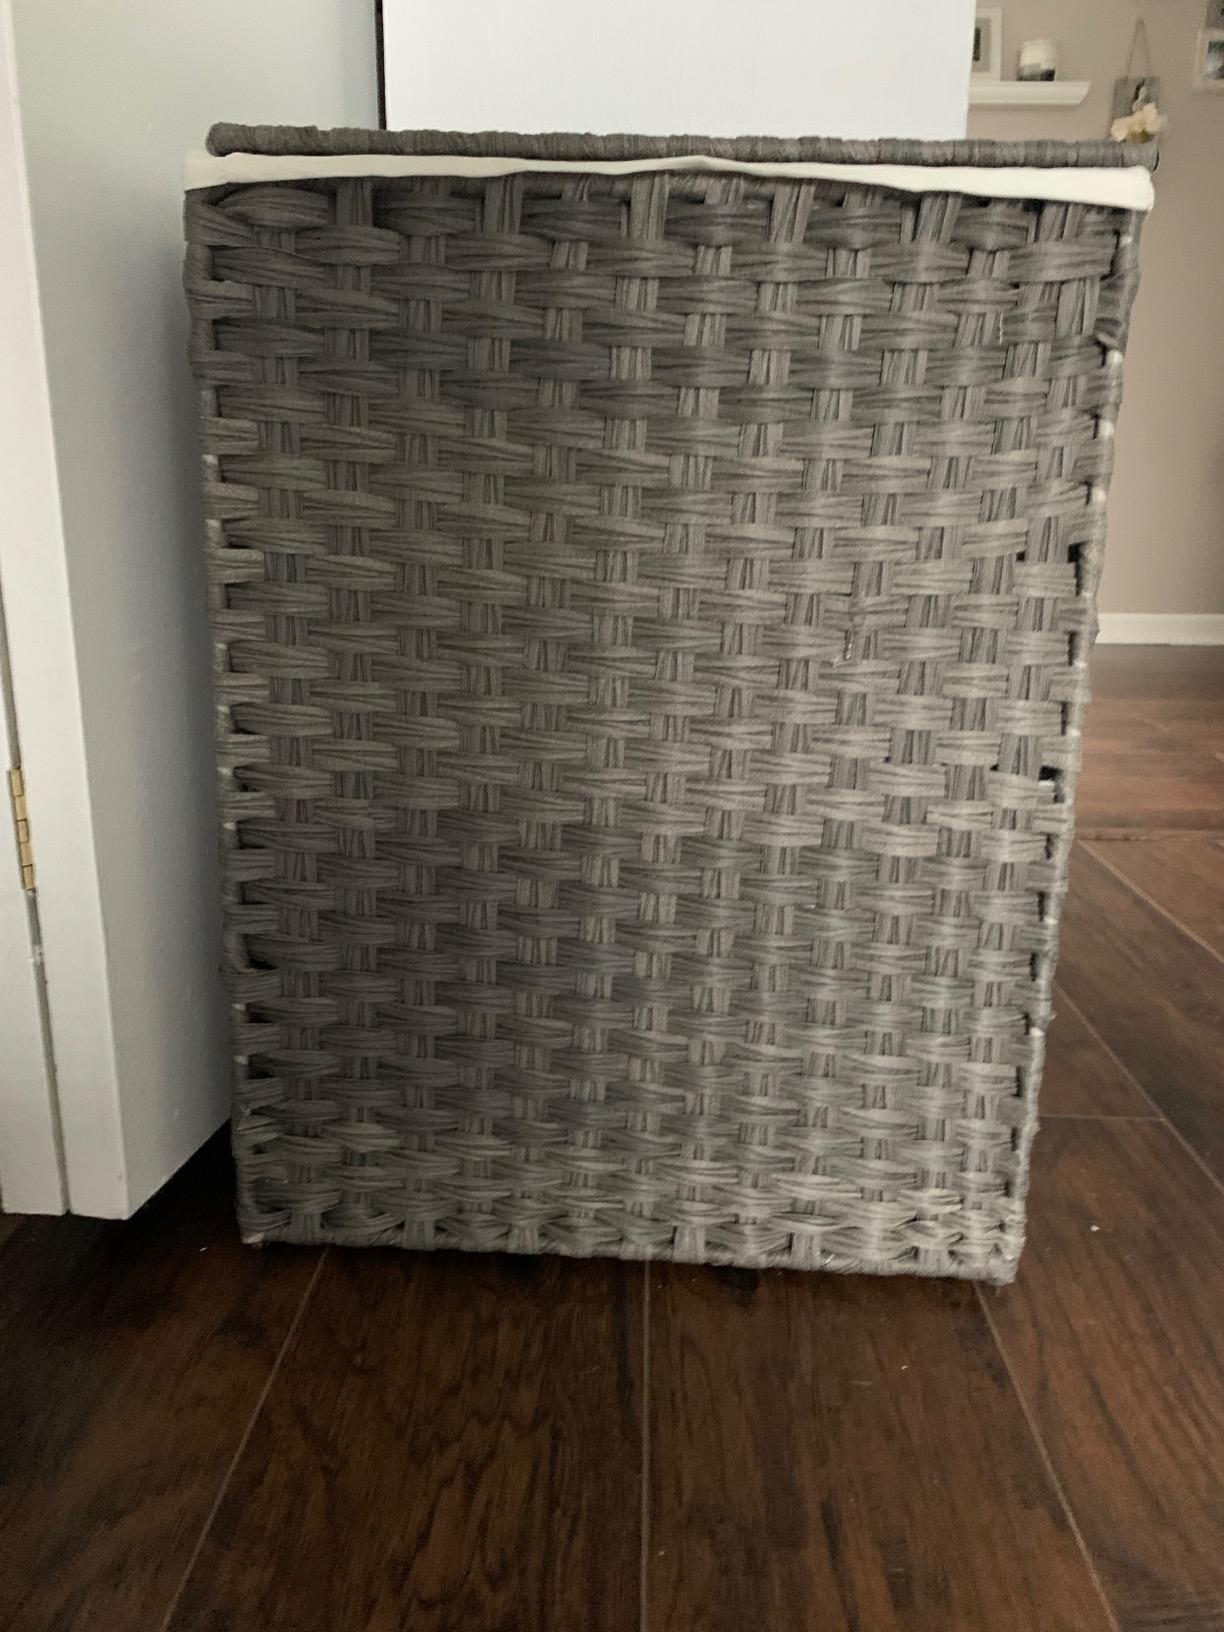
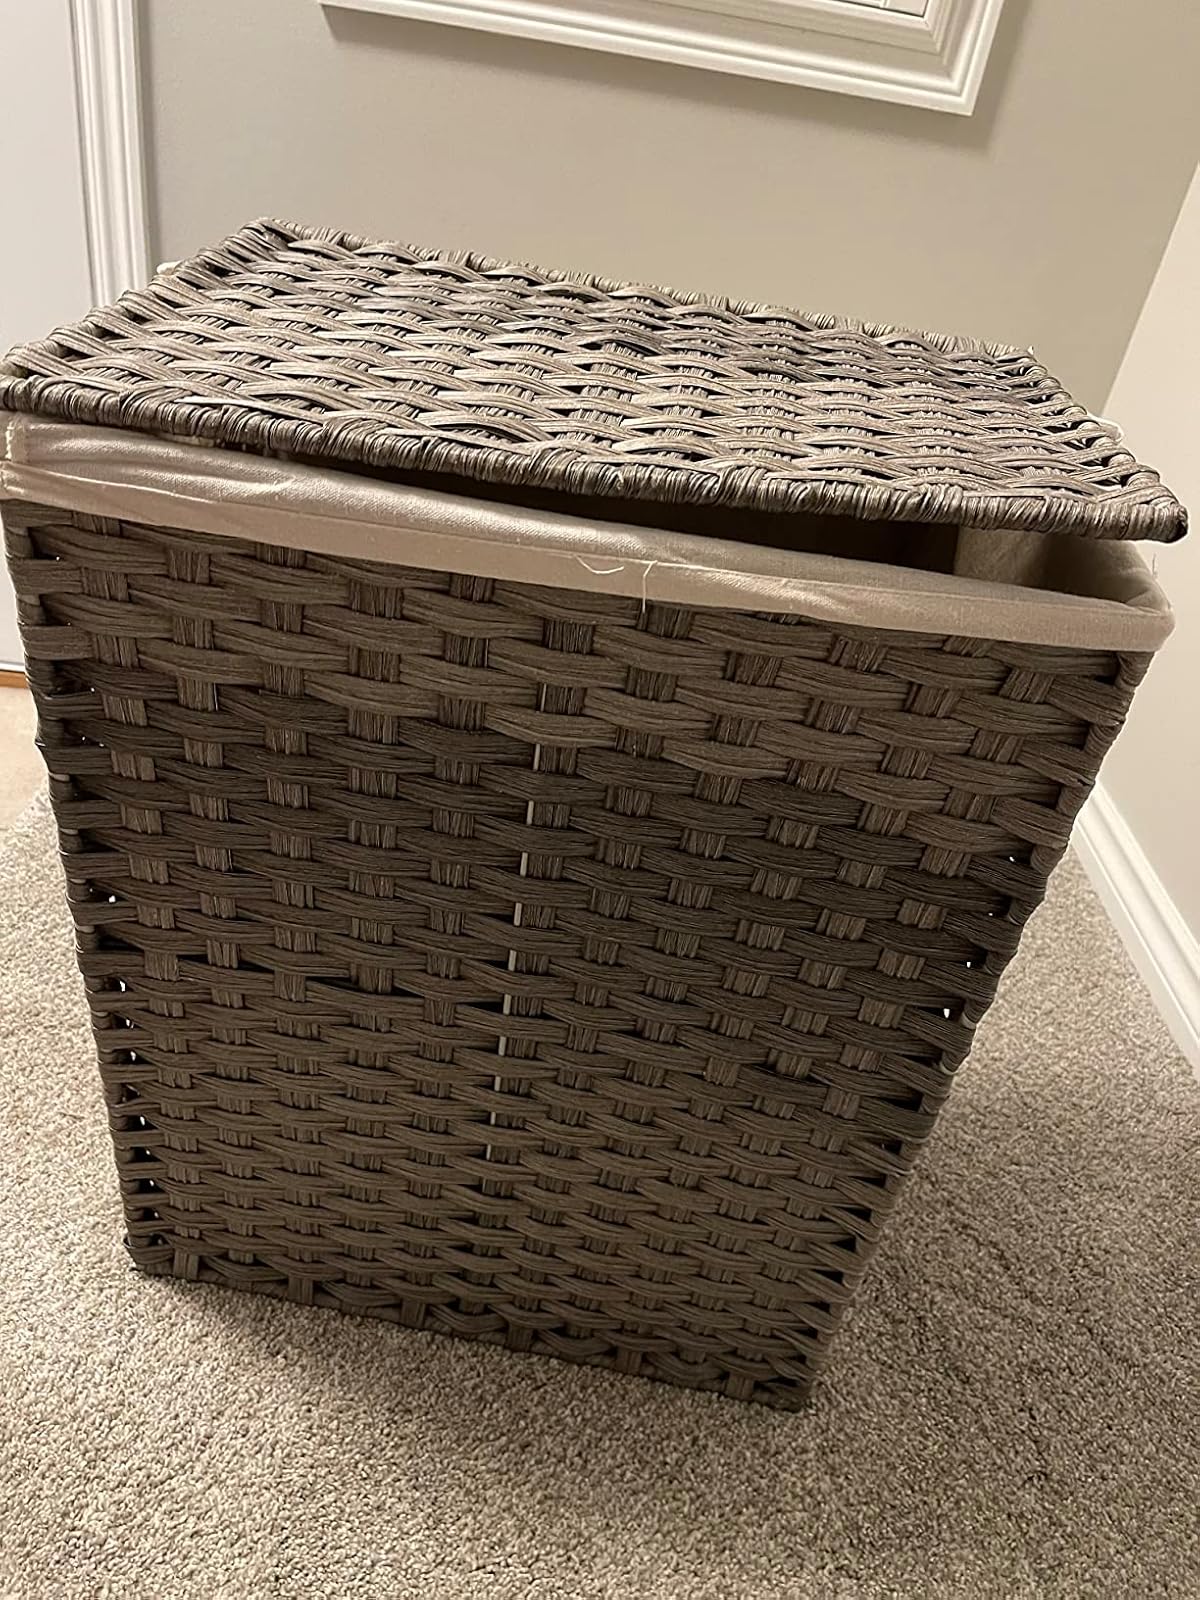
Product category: items_hamper
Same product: yes